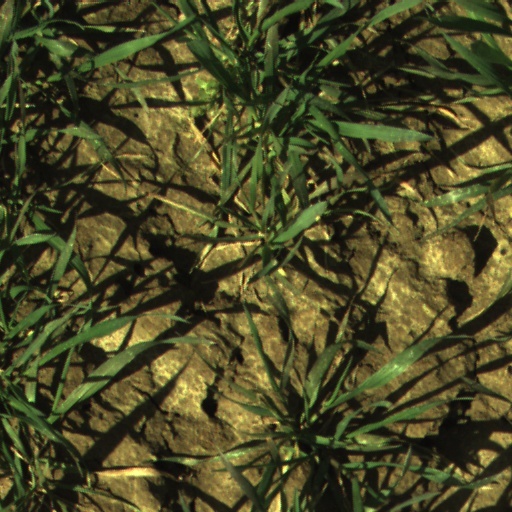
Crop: wheat